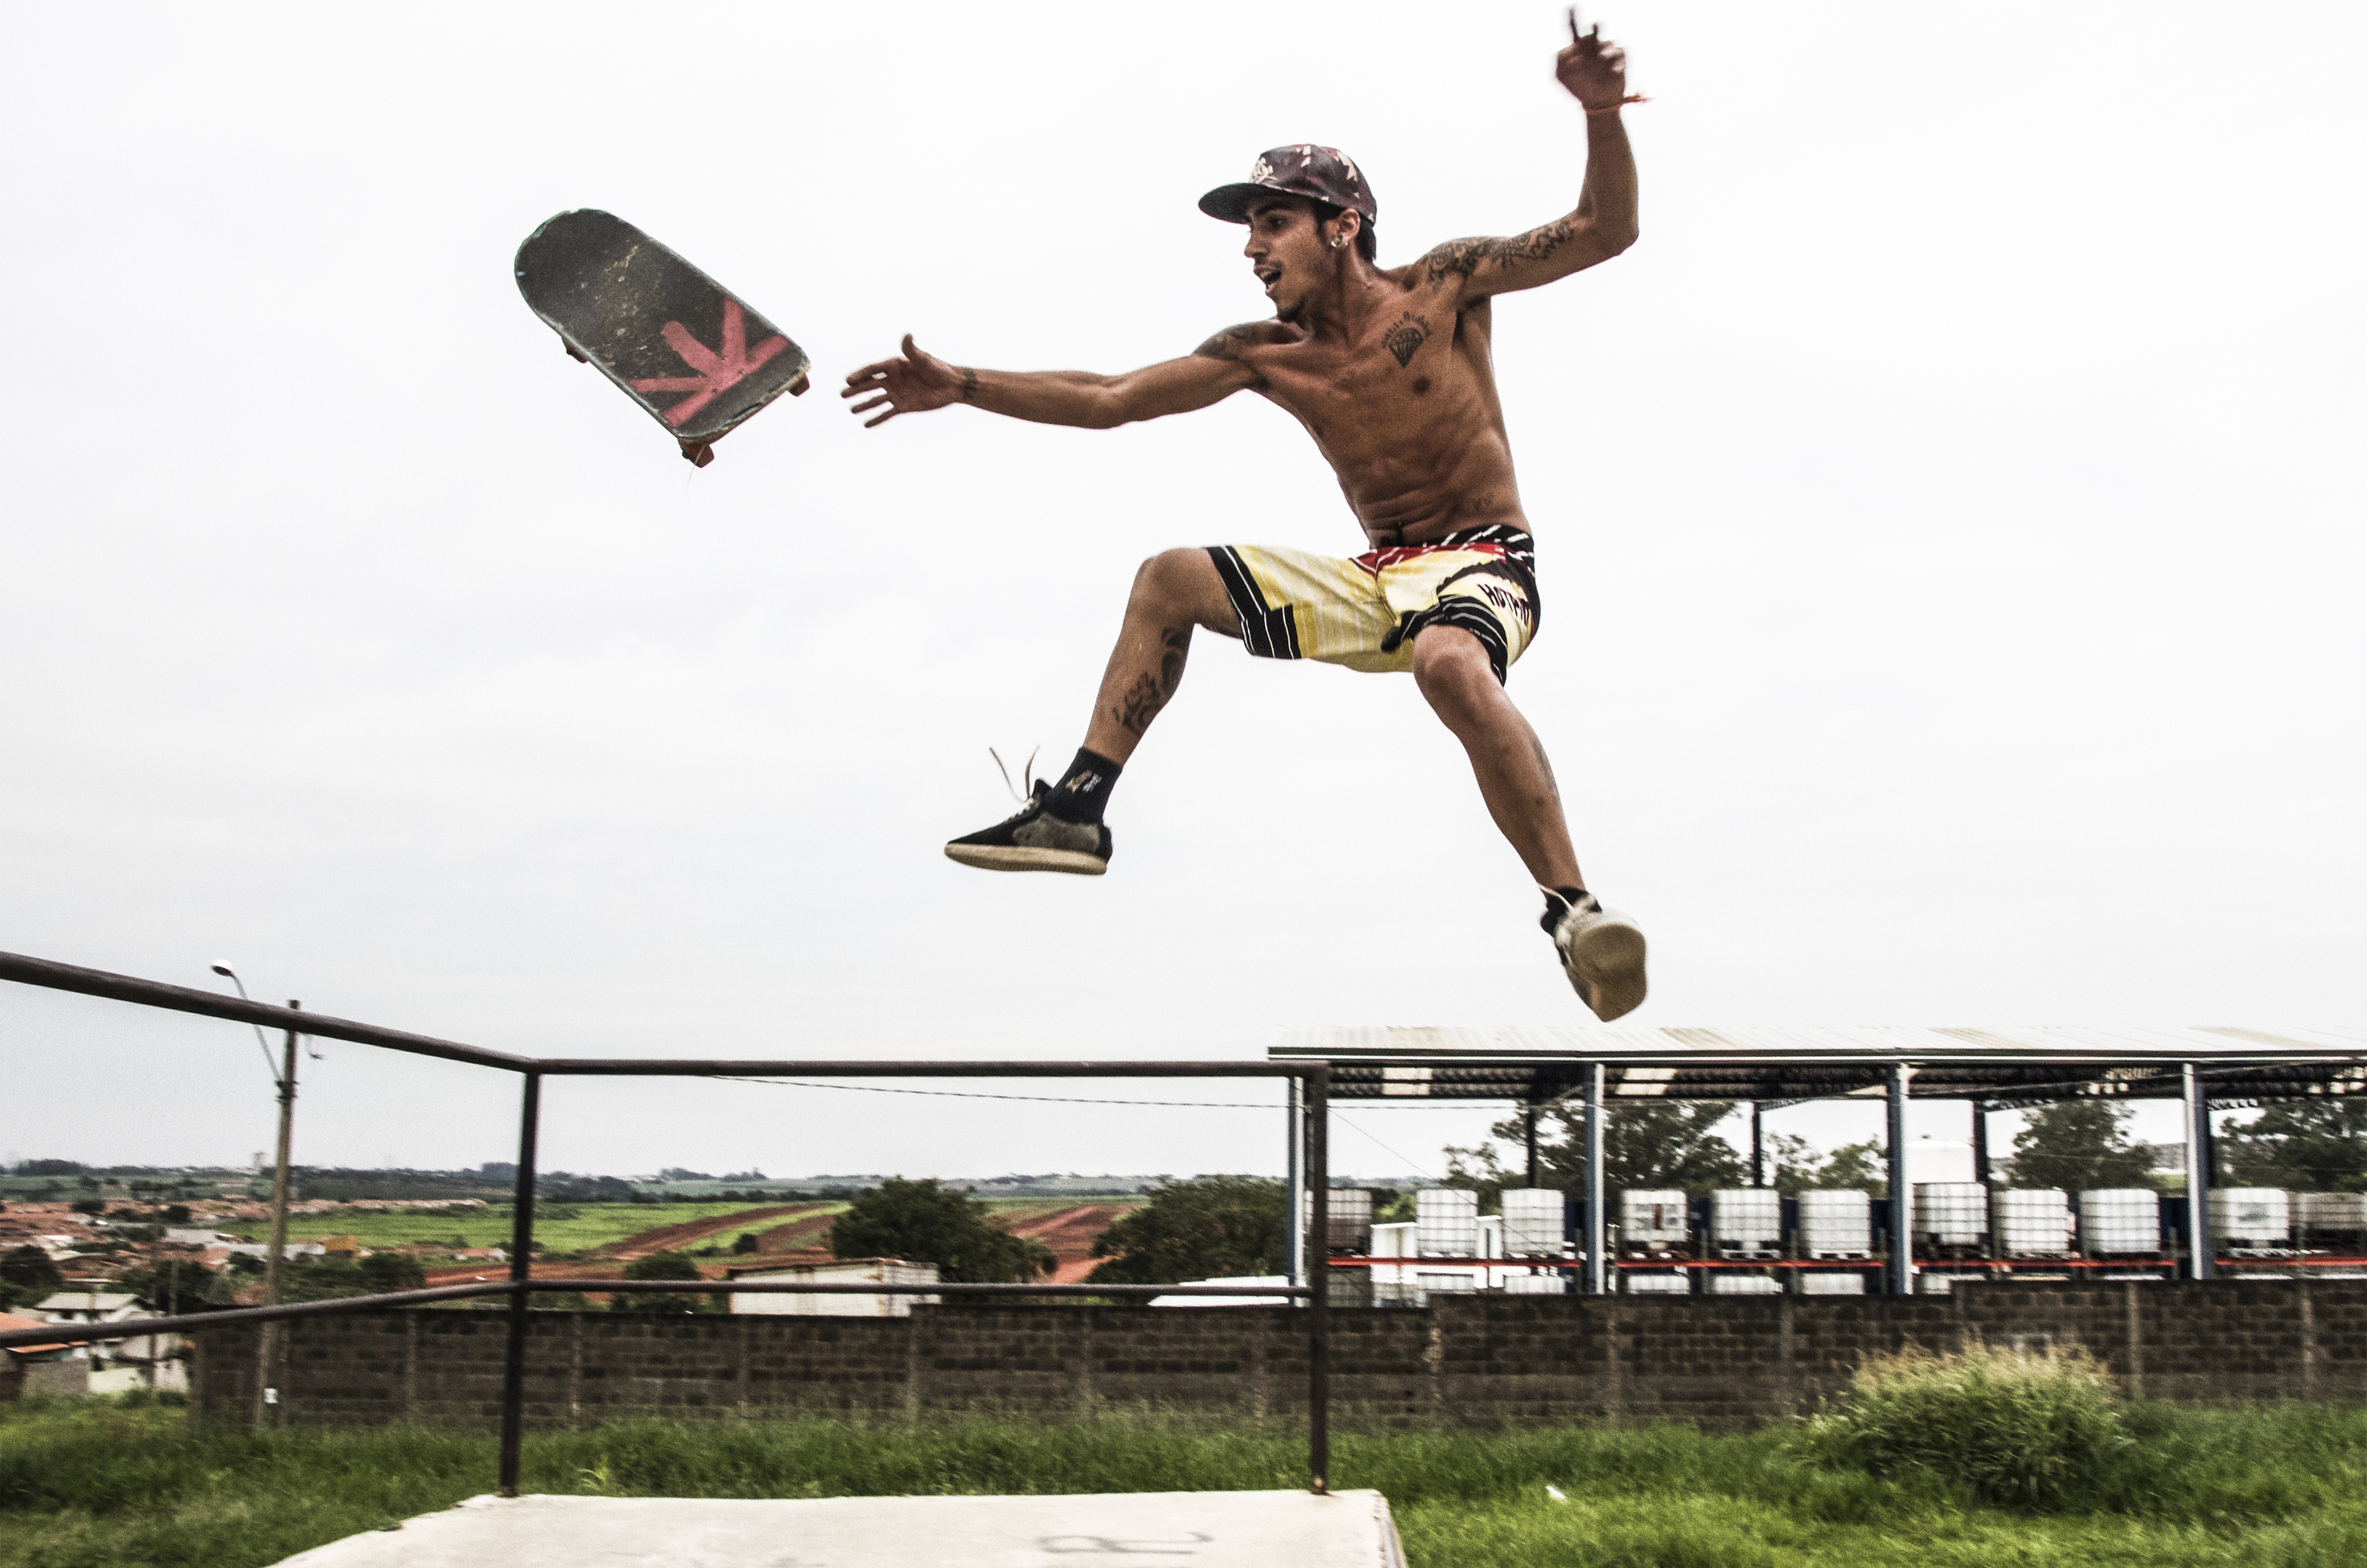
sport, skateboard, fly, skateboarding, jumping, extreme sport, sports equipment, sports, skater, radical, skateboarding equipment and supplies